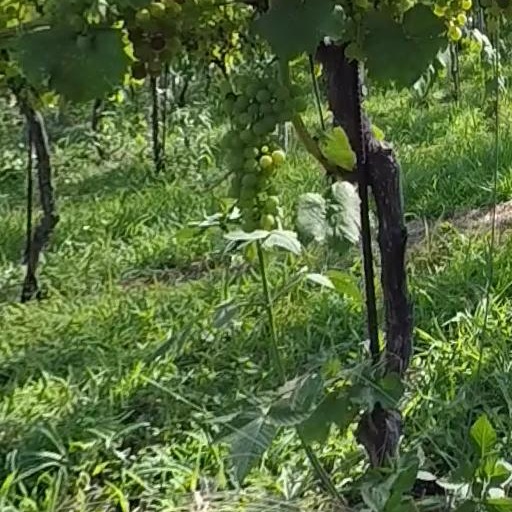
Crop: grape